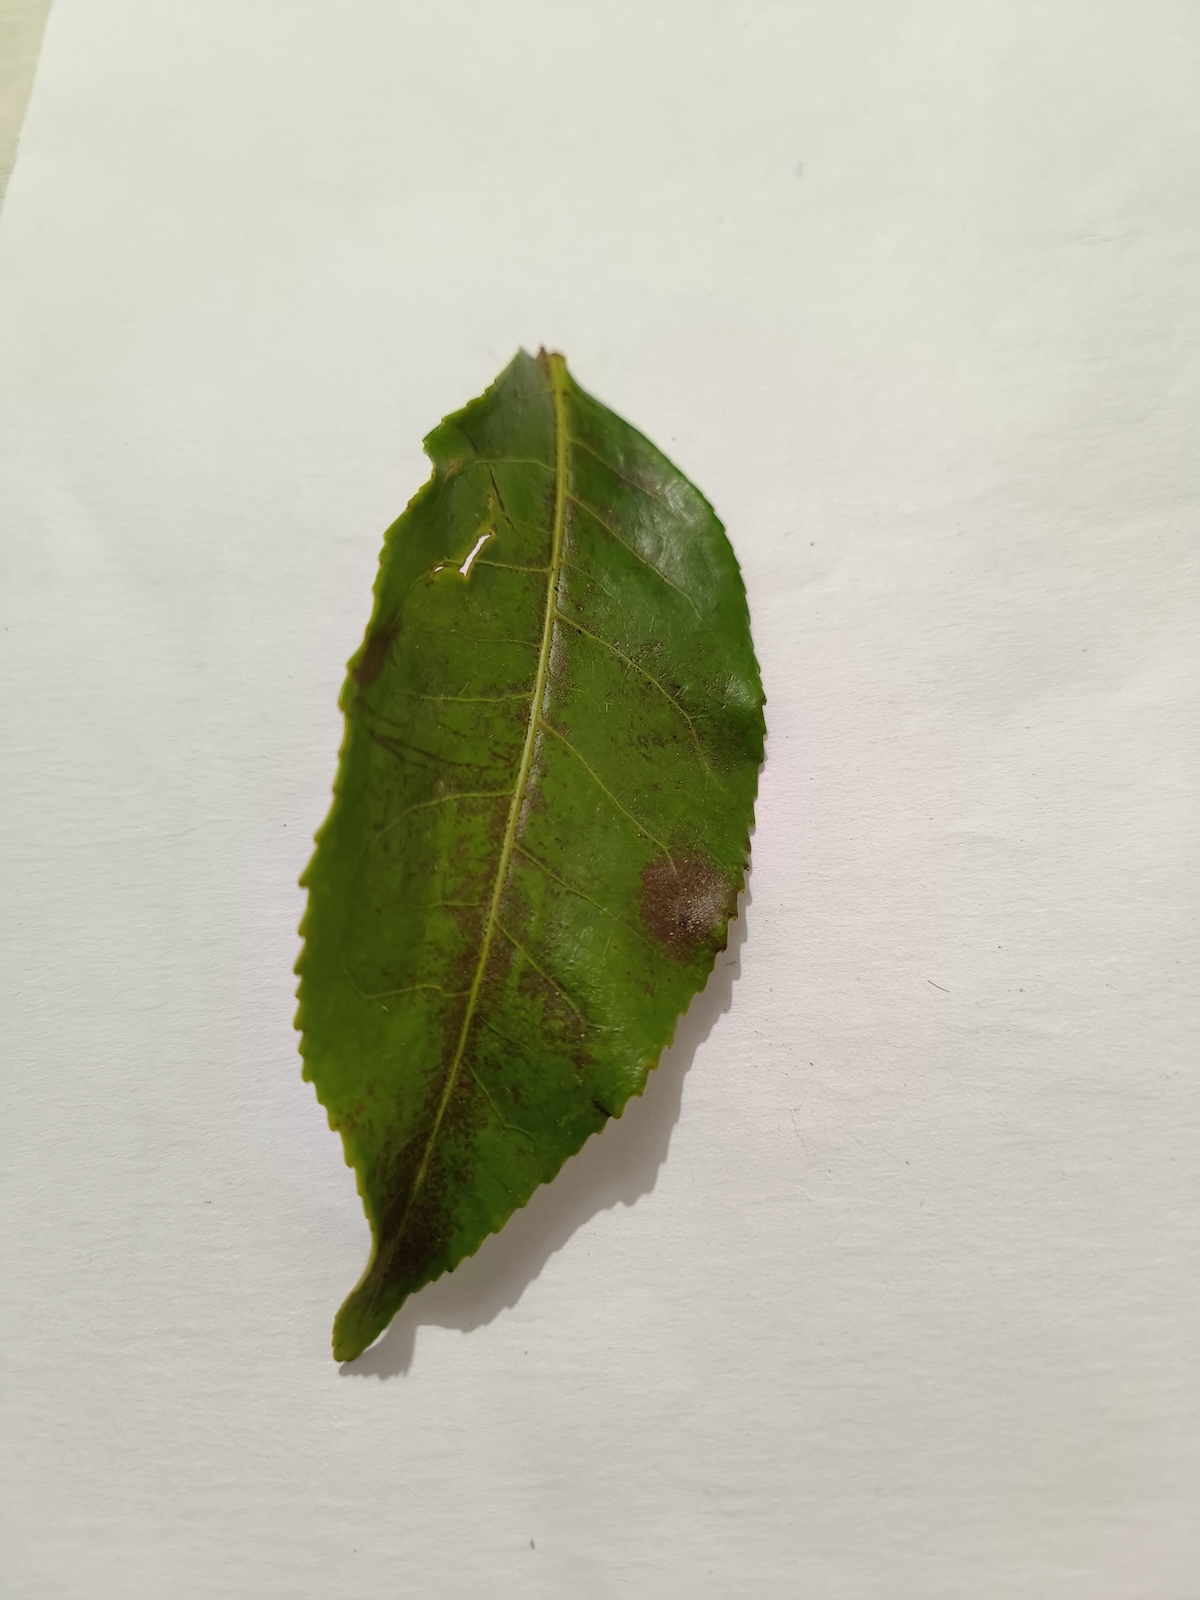
Label: Red spider